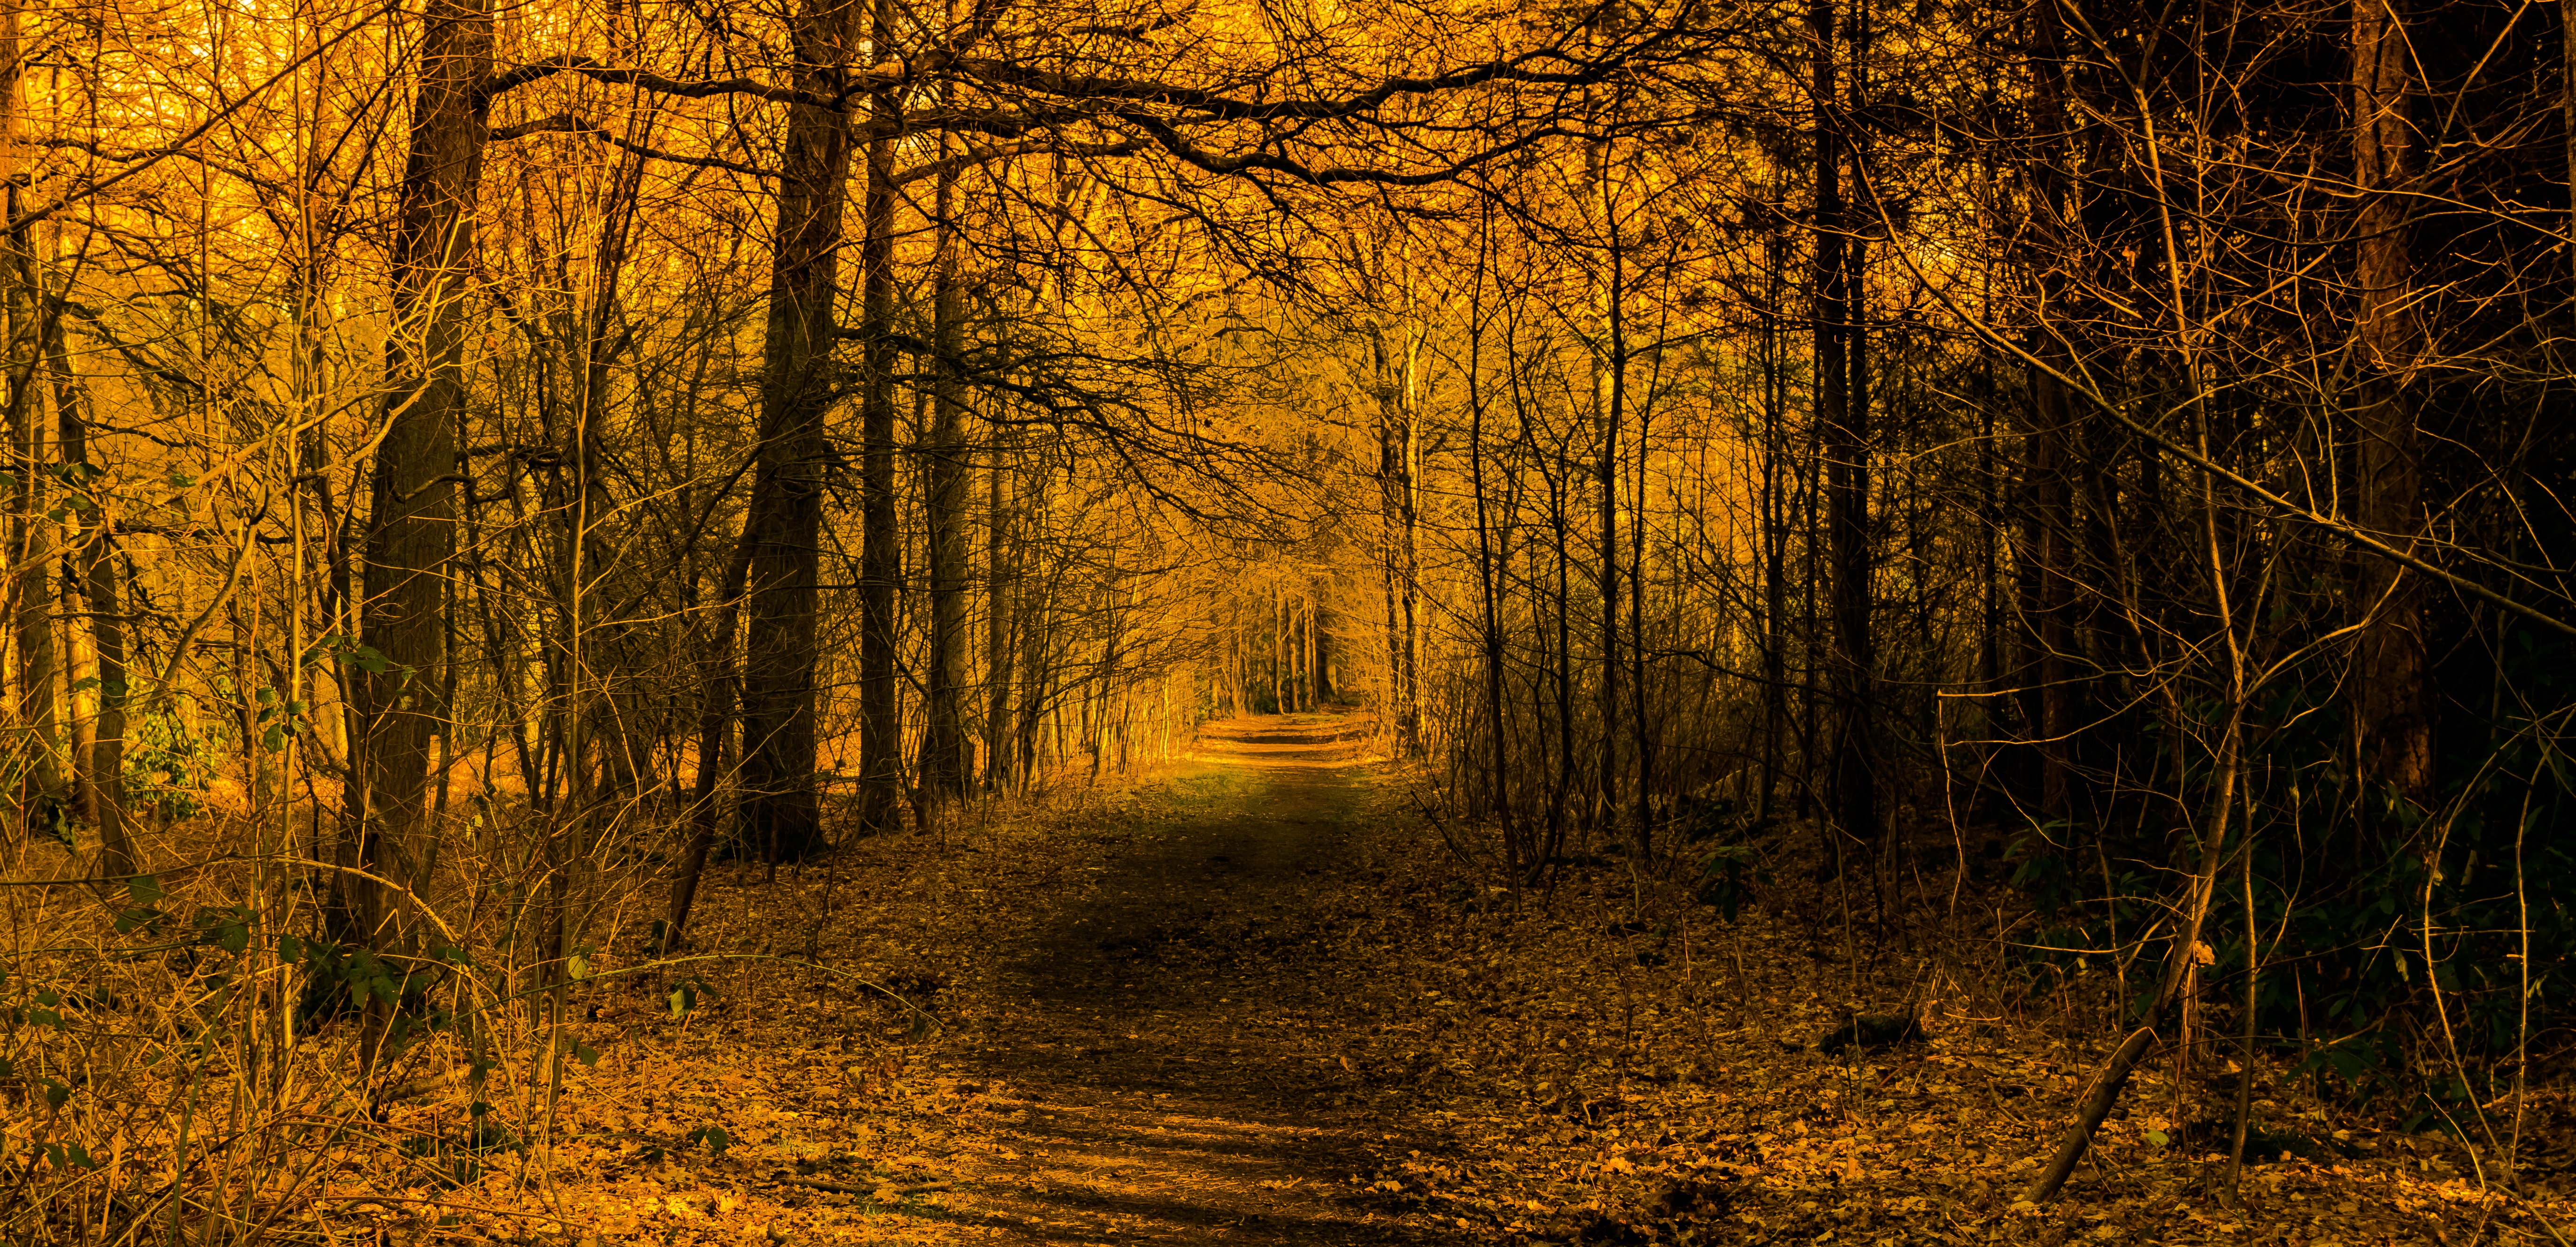
tree, nature, forest, wilderness, branch, plant, sunlight, morning, leaf, autumn, season, deciduous, woodland, habitat, ecosystem, natural environment, atmospheric phenomenon, woody plant, temperate broadleaf and mixed forest